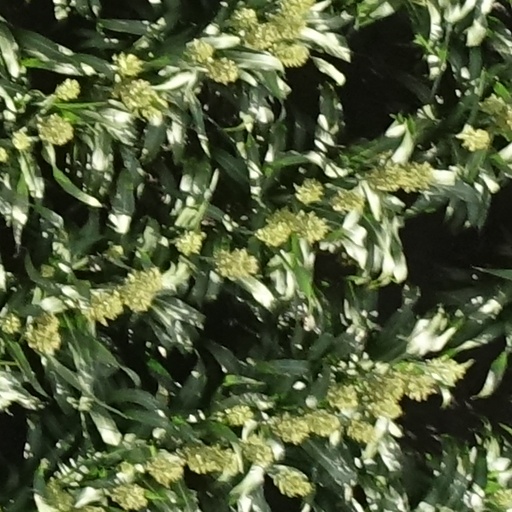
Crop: sorghum